Land of Lost Content (museum)

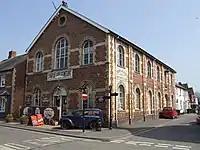
Front of the museum in 2011

The Land of Lost Content was a museum in Craven Arms, Shropshire, that collected everyday objects such as toys, magazines and packaging.